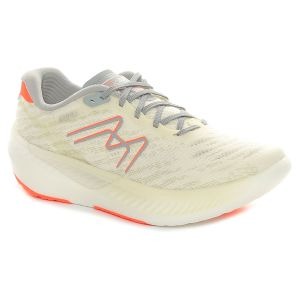
Karhu Scarpa da Running Donna  Fusion 2.0 Bianco Corallo   Sconto 12%
Prezzo: 145,00 €